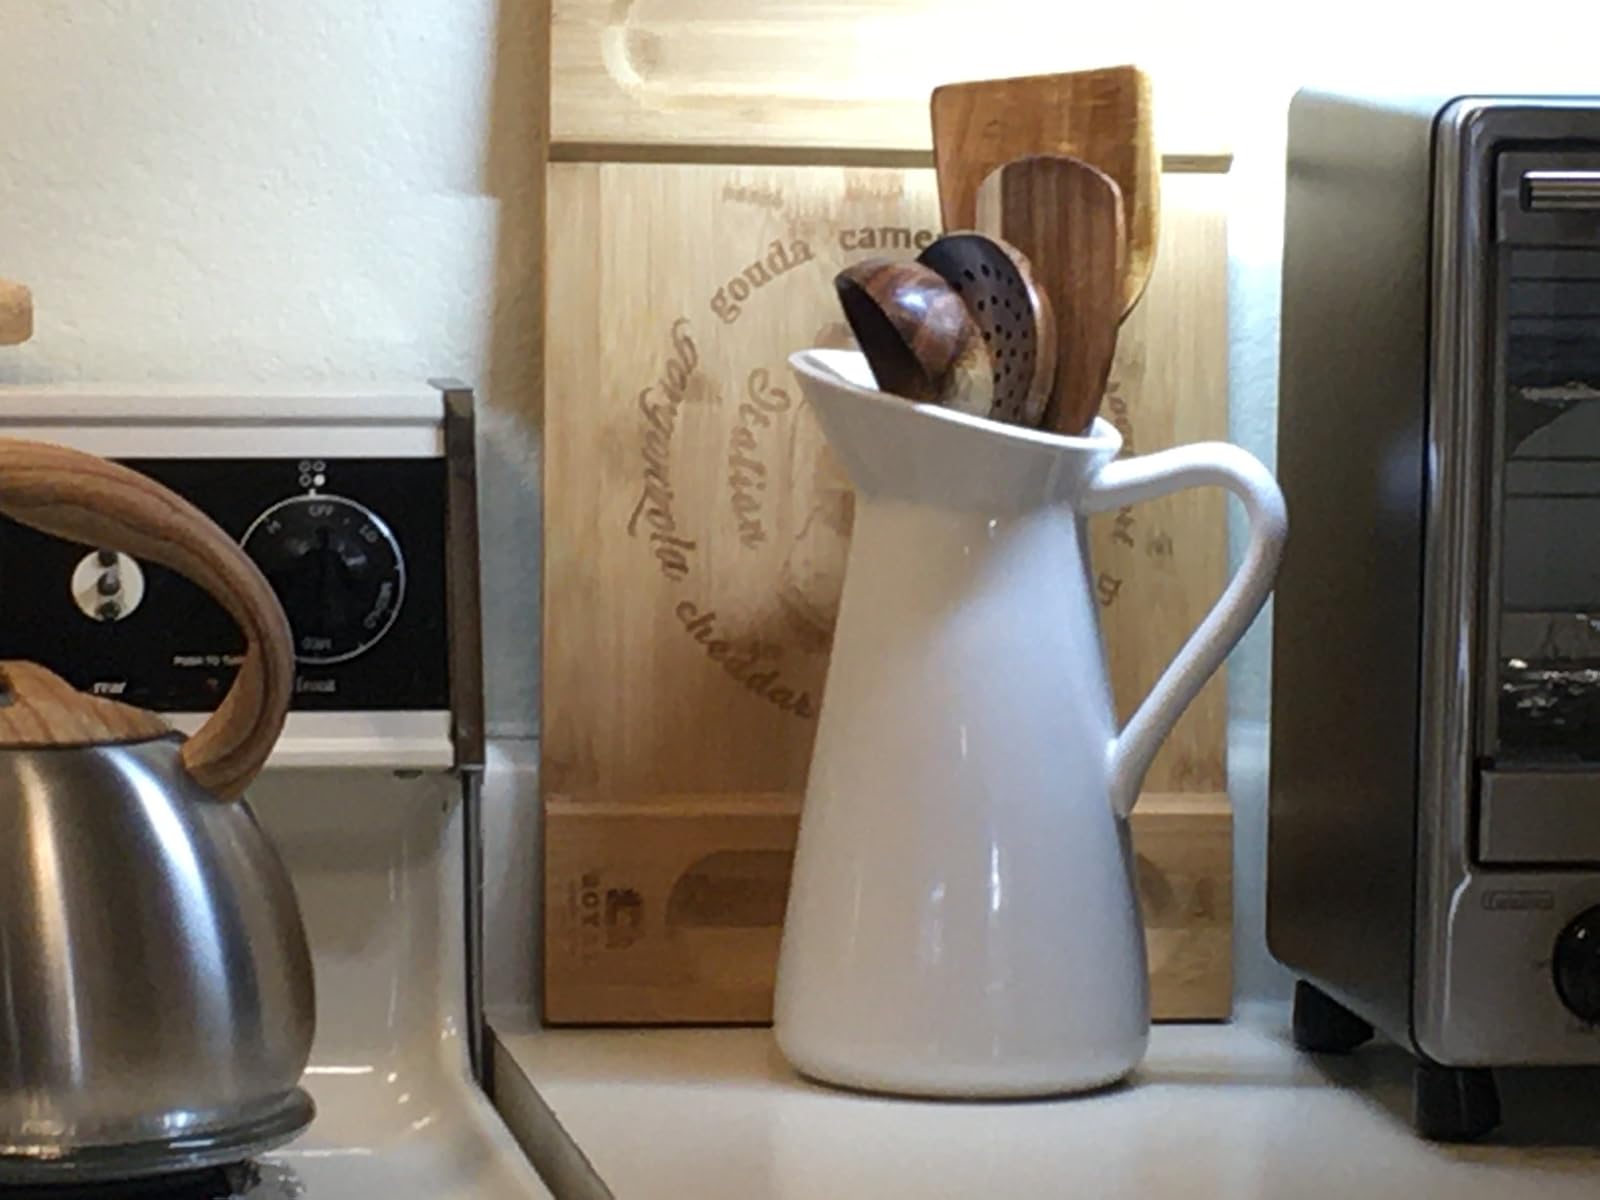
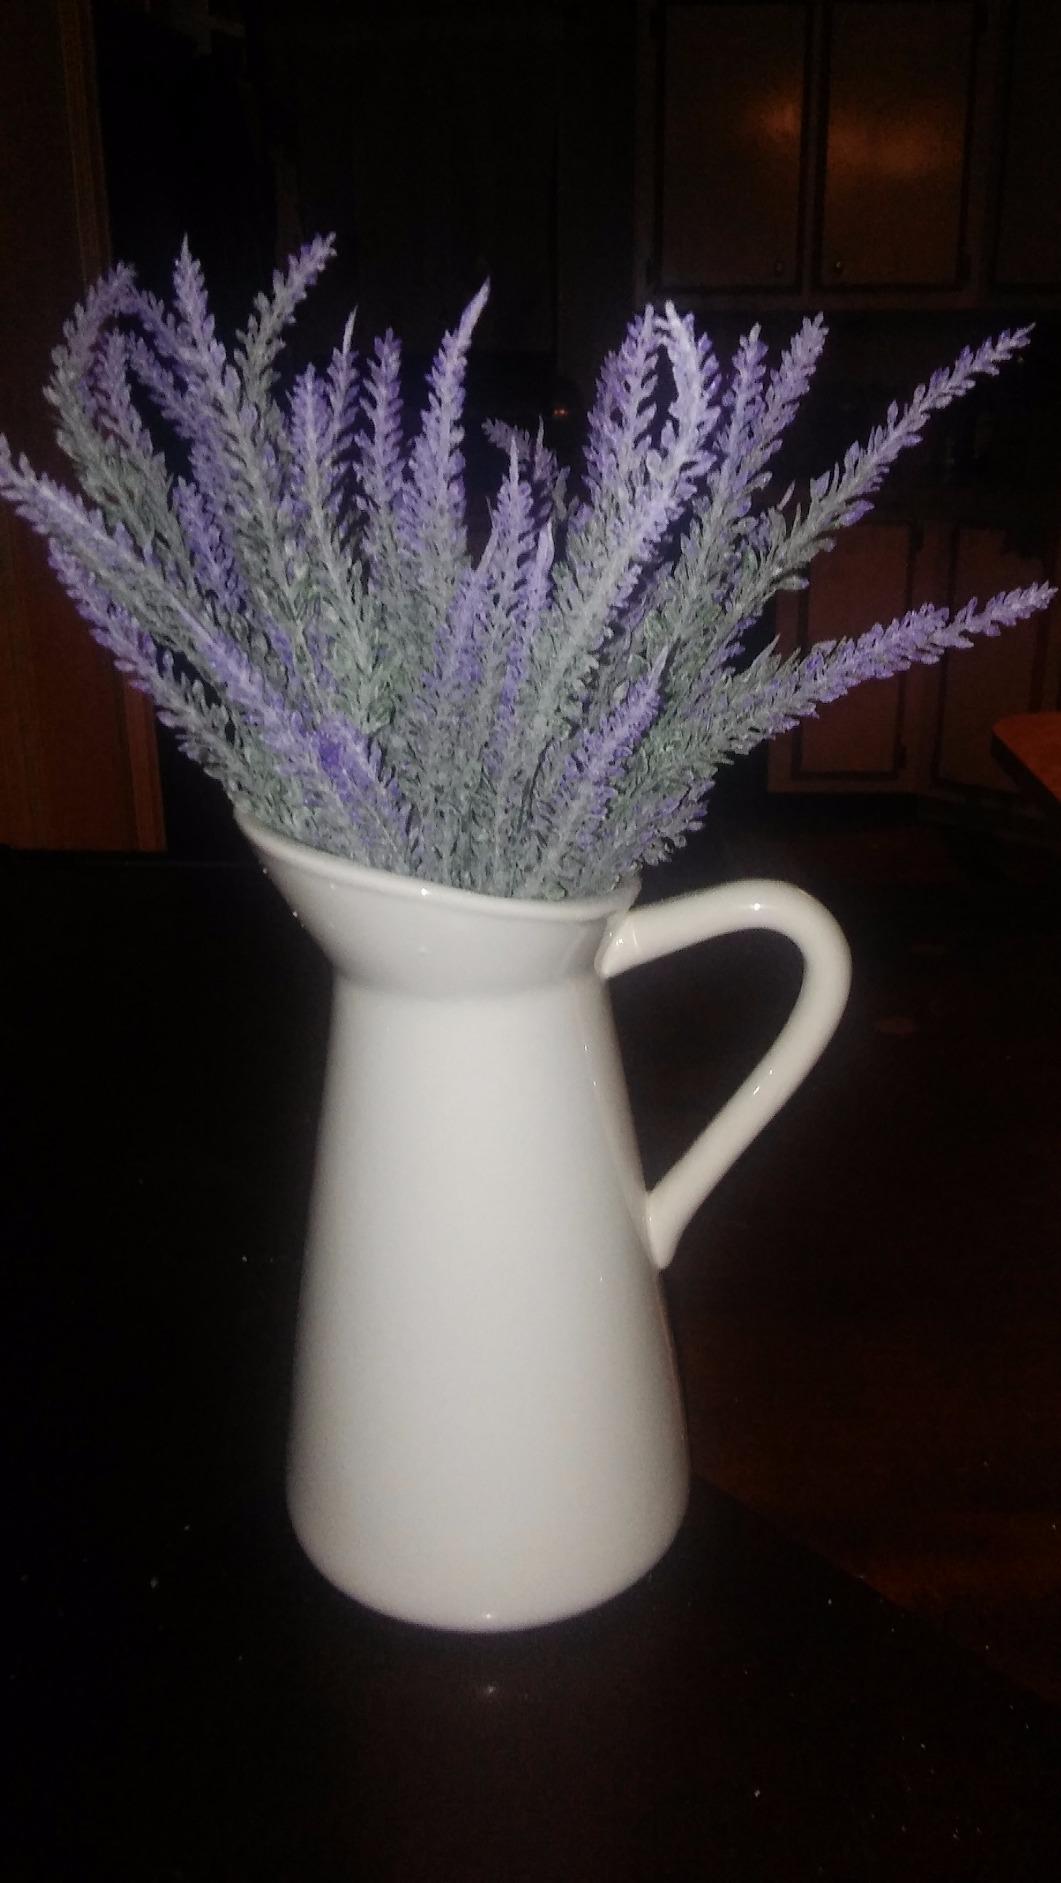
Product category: vase
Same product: yes